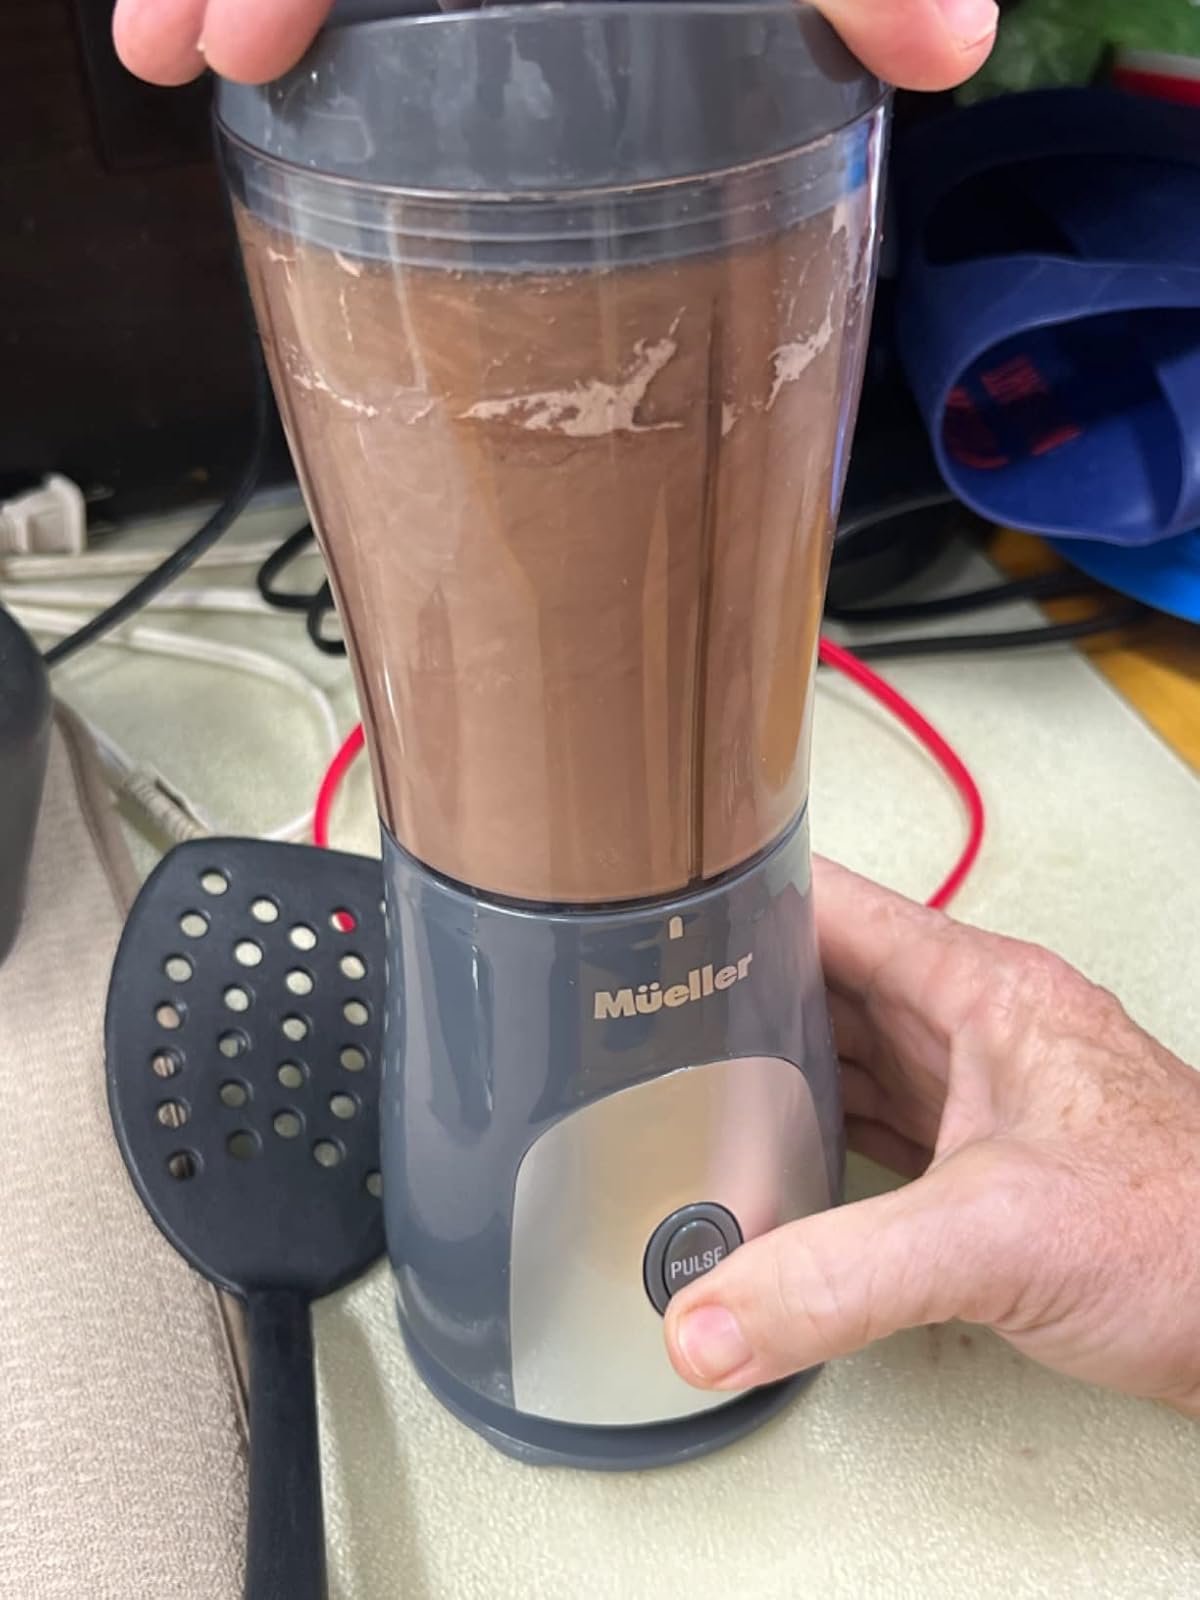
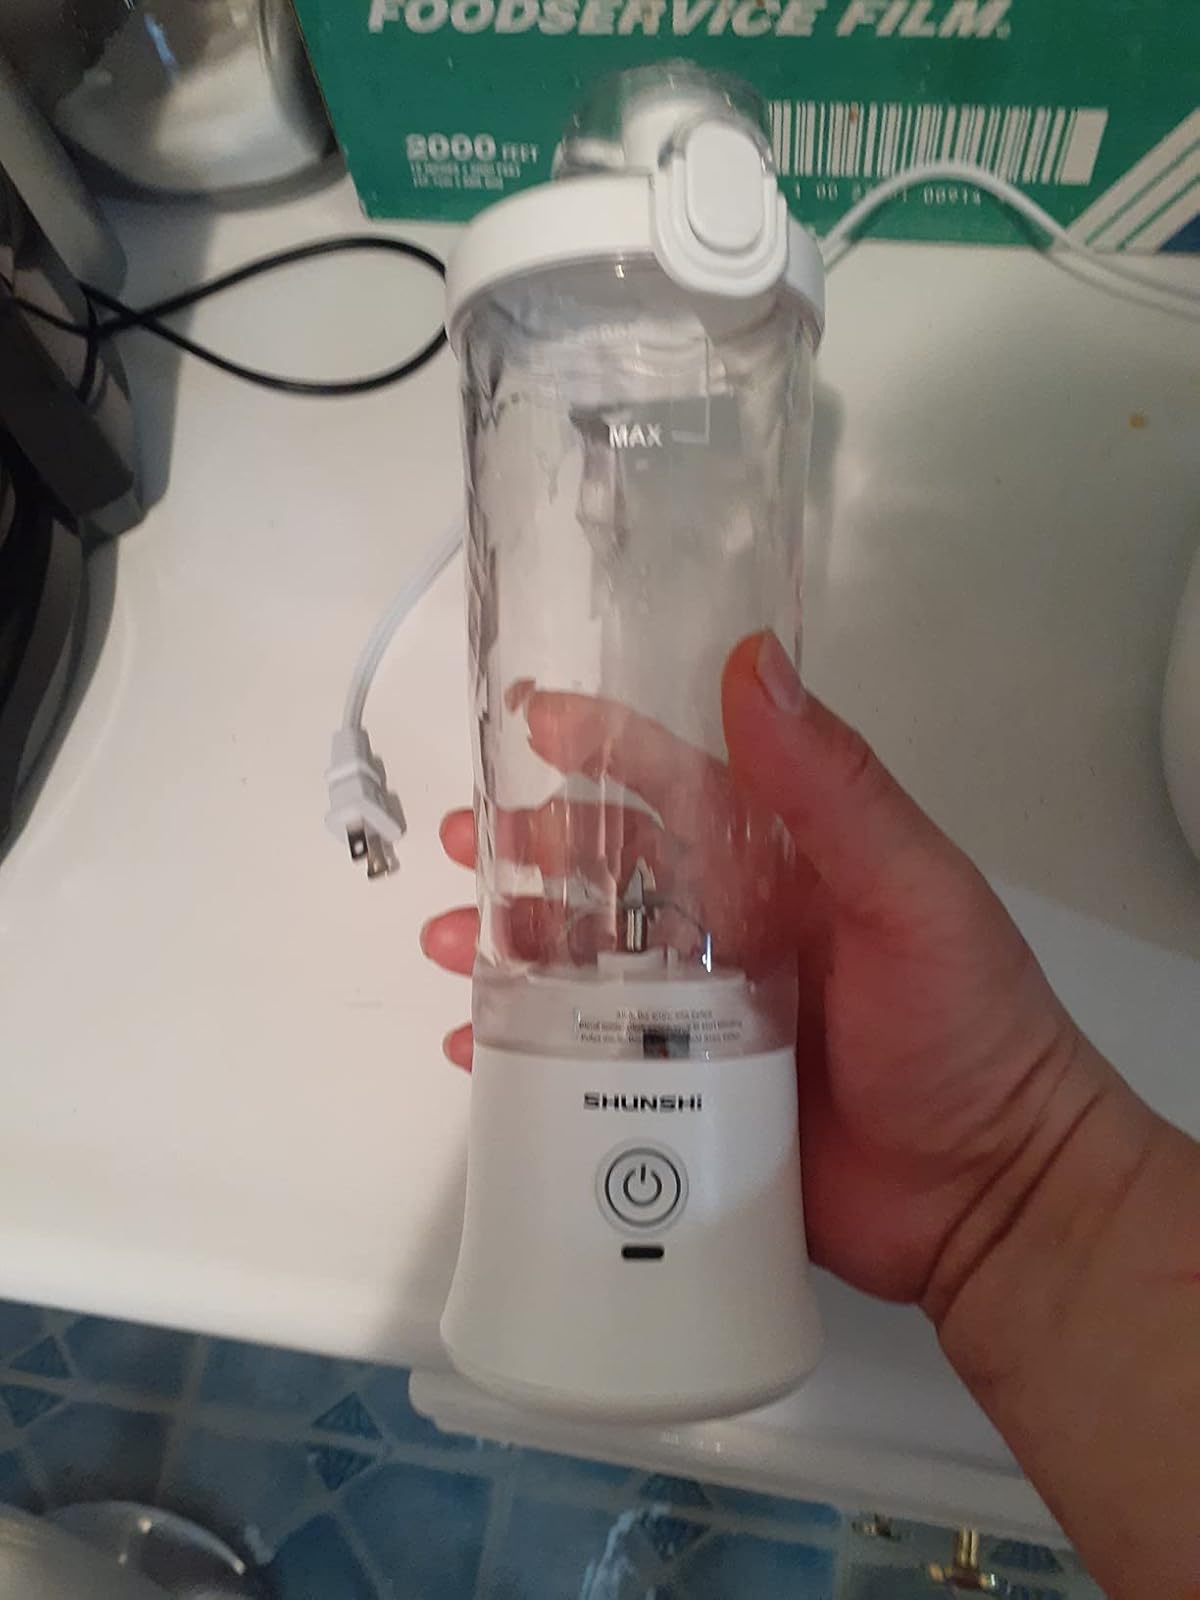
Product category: items_blender
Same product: no